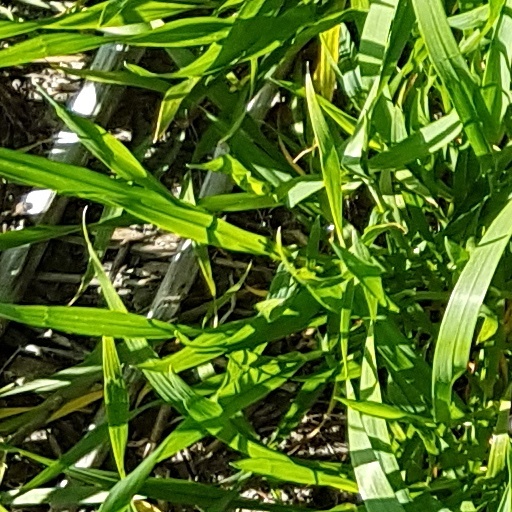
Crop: wheat